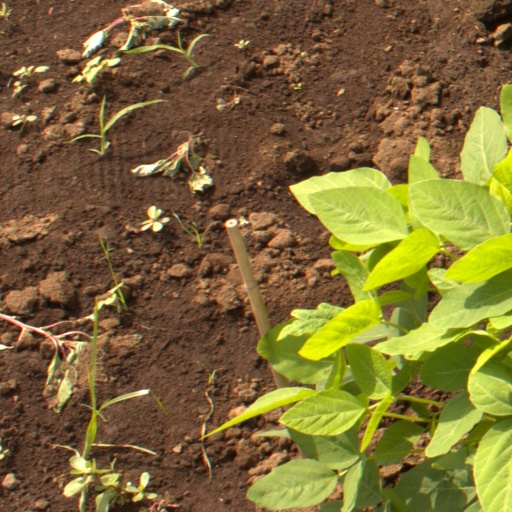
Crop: soybean